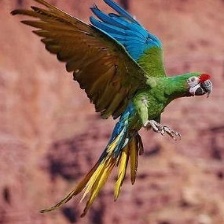
Species: MILITARY MACAW
Scientific name: ARA MILITARIS
ImageNet parent category: macaw